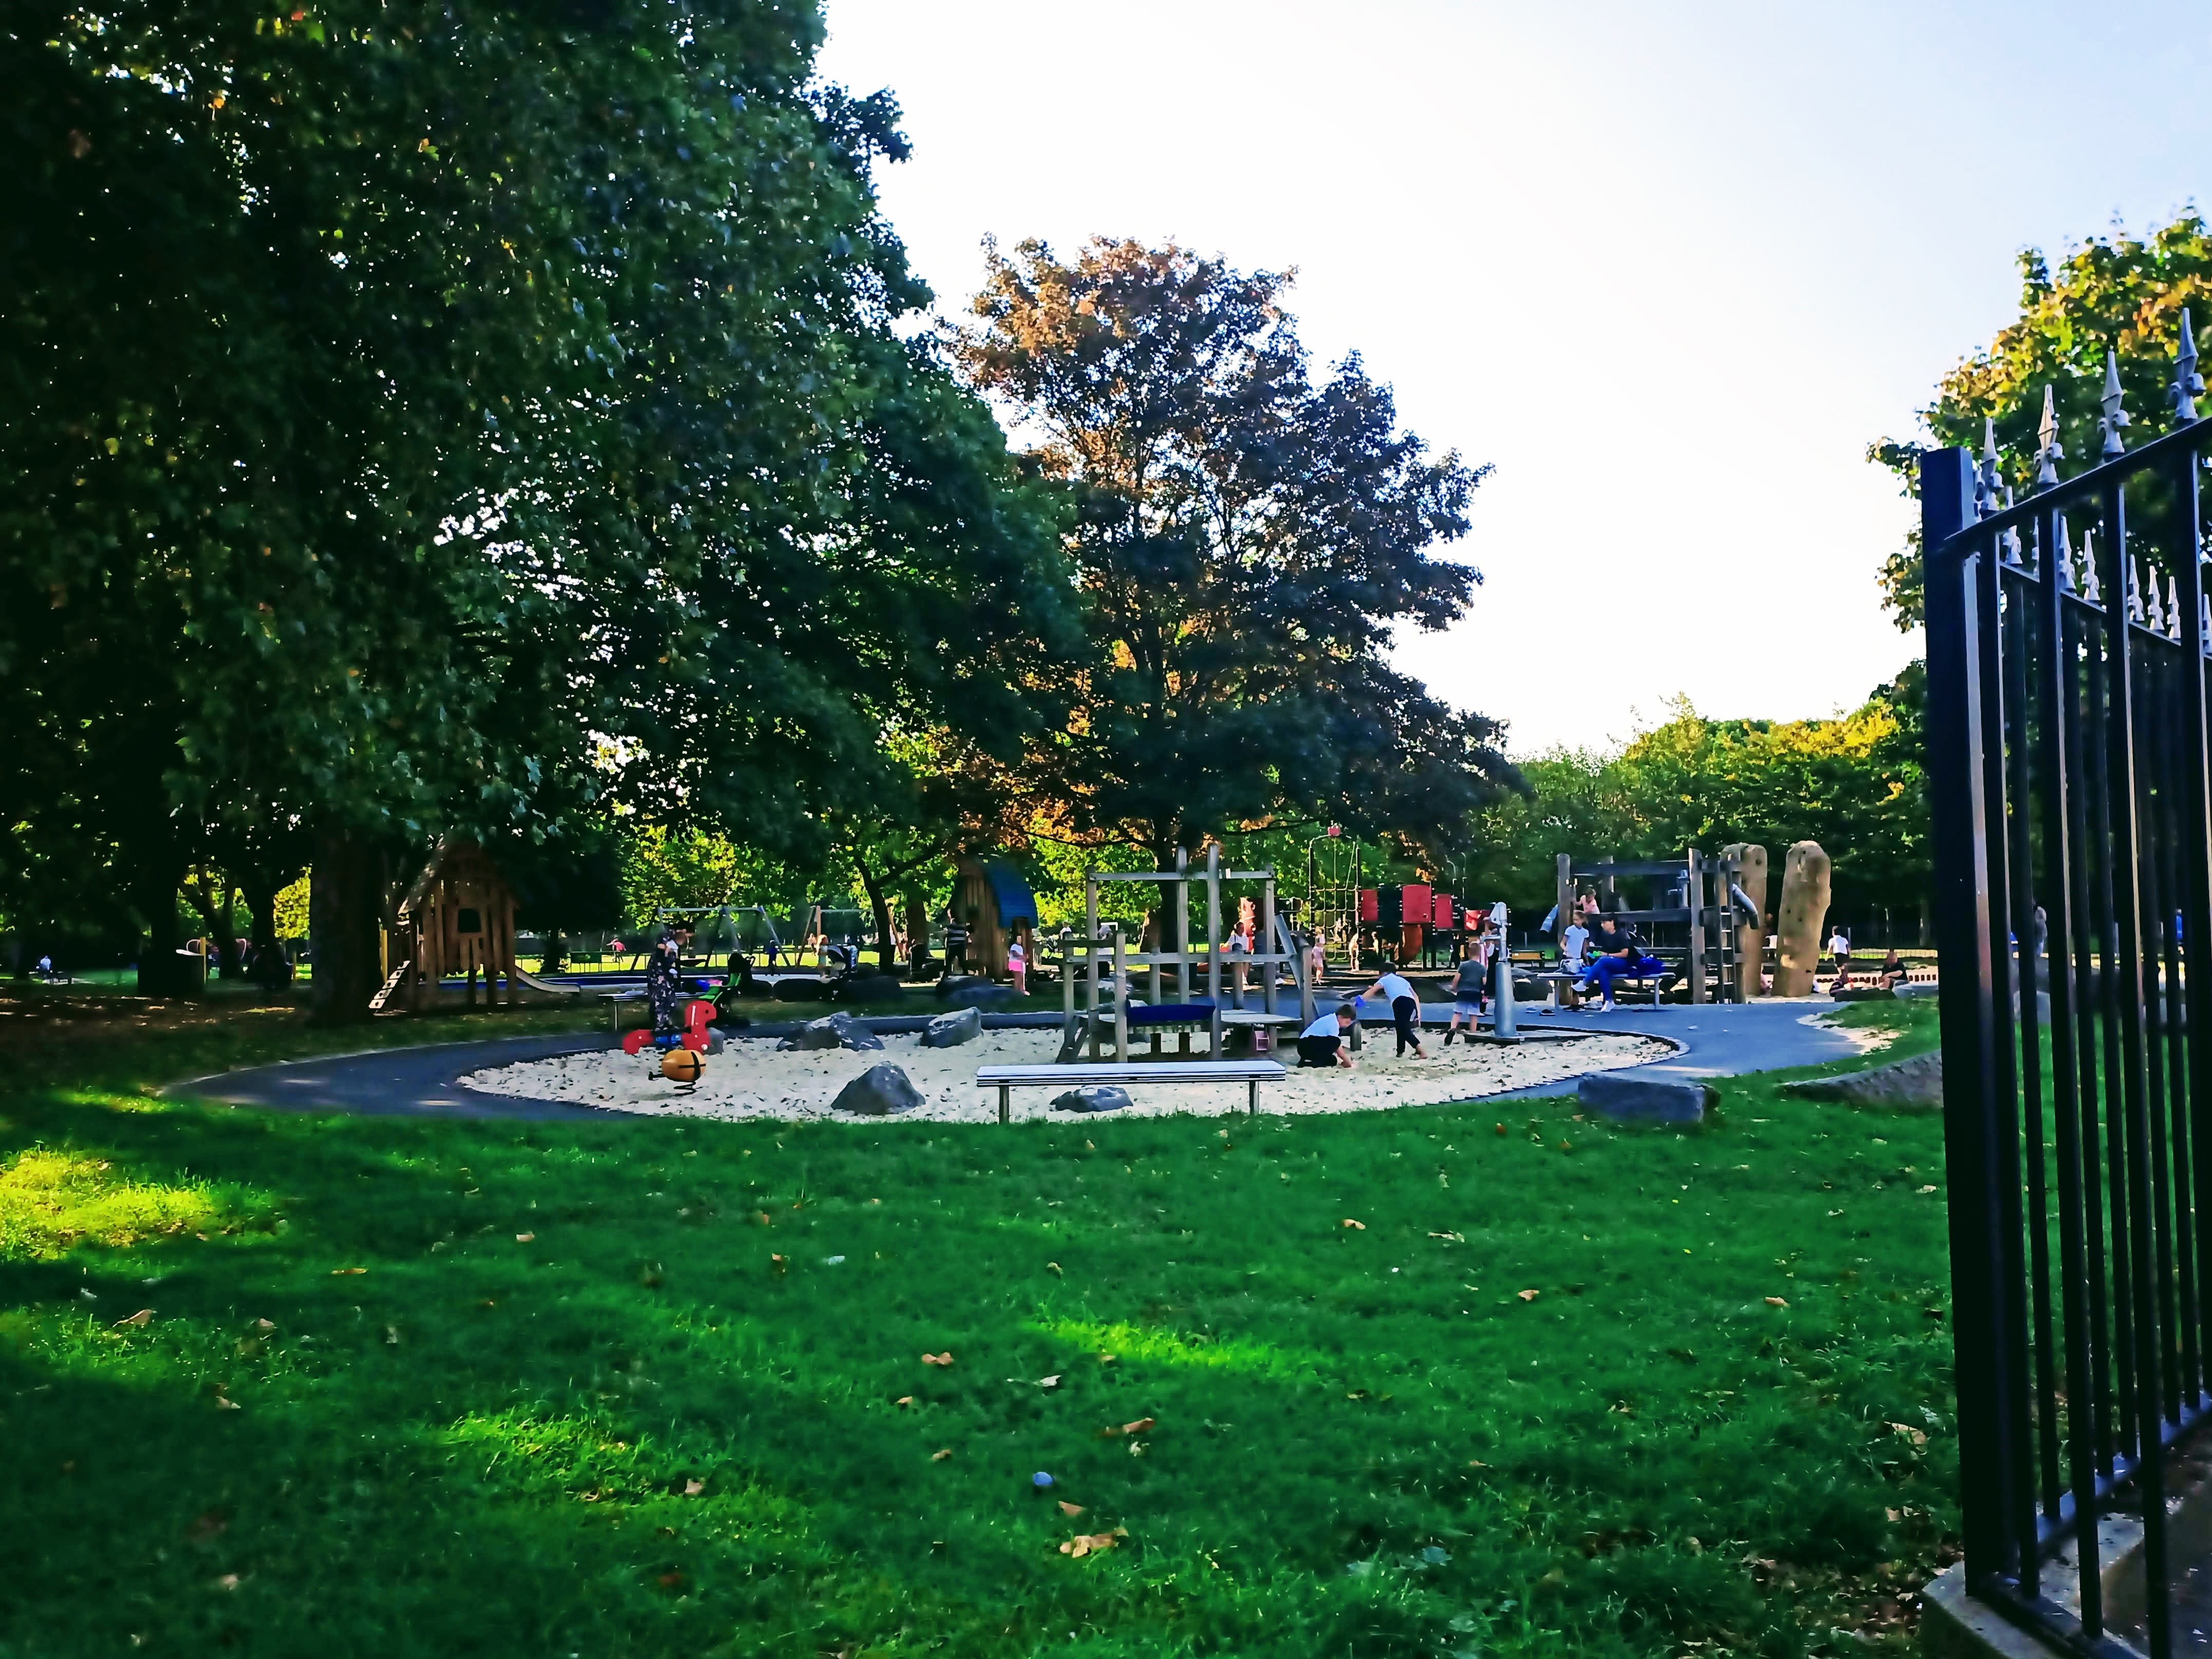
park, plant, garden, sunlight, lawn, shade, yard, landscaping, nonbuilding structure, gate